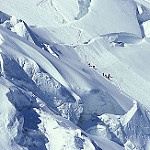
Label: glacier